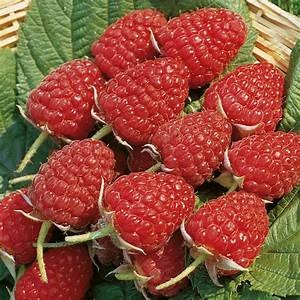
Label: raspberry